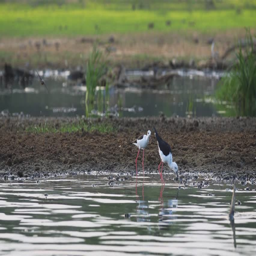
pair of black winged stilts .